Peng Xinwei

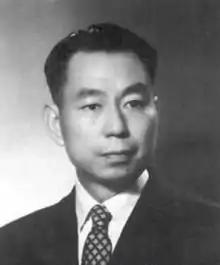
Peng Xinwei

Peng Xinwei 彭信威 (P'eng Hsin-wei) (1907–1967) was a Chinese economic historian, and author of "A Monetary History of China".